Cave painting

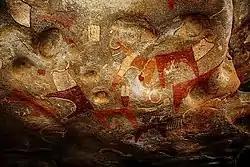
Cave paintings at the Laas Geel complex in northern Somaliland.

In the Philippines at Tabon Caves the oldest artwork may be a relief of a shark above the cave entrance. It was partially disfigured by a later jar burial scene.